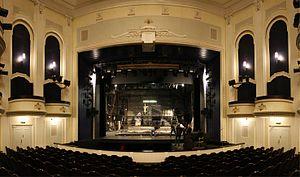
Le théâtre d'Estonie est un bâtiment proche du parc Tammsaare dans le quartier Kesklinn à Tallinn en Estonie.